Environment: lab
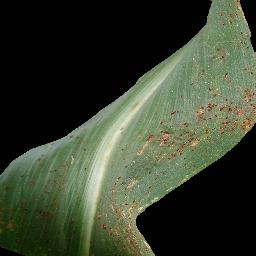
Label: common_rust